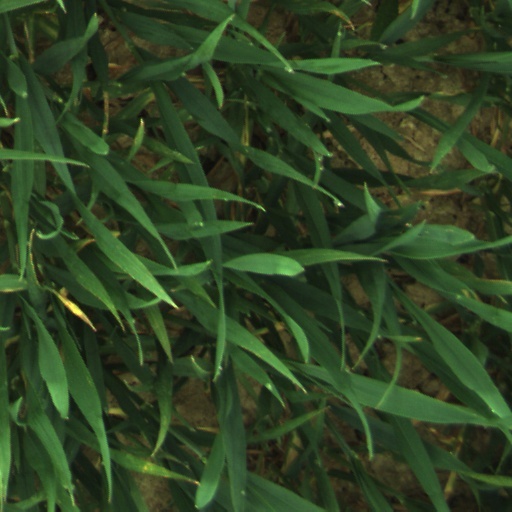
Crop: wheat